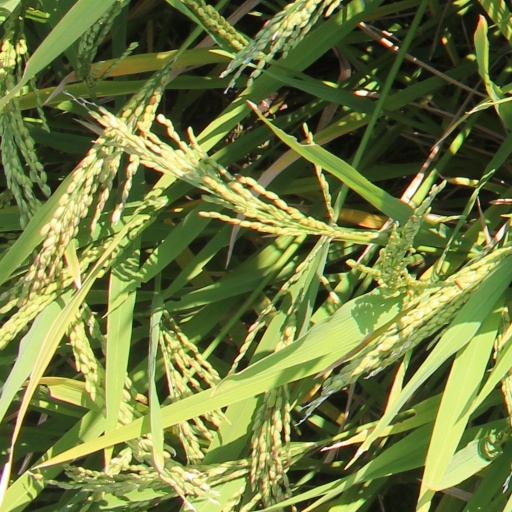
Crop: rice